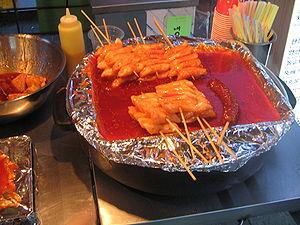
Le tteok est une pâtisserie coréenne faite de farine de riz gluant, cuit à la vapeur. La farine de riz classique peut être utilisée pour la confection de certains tteok. Il existe des centaines de variétés de tteok préparés toute l'année. En Corée, la consommation de tteok guk est un moment traditionnel des fêtes du Nouvel An, et celle de tteok sucrés est courante lors de mariages et d'anniversaires. Il est souvent considéré comme un aliment associé aux célébrations.